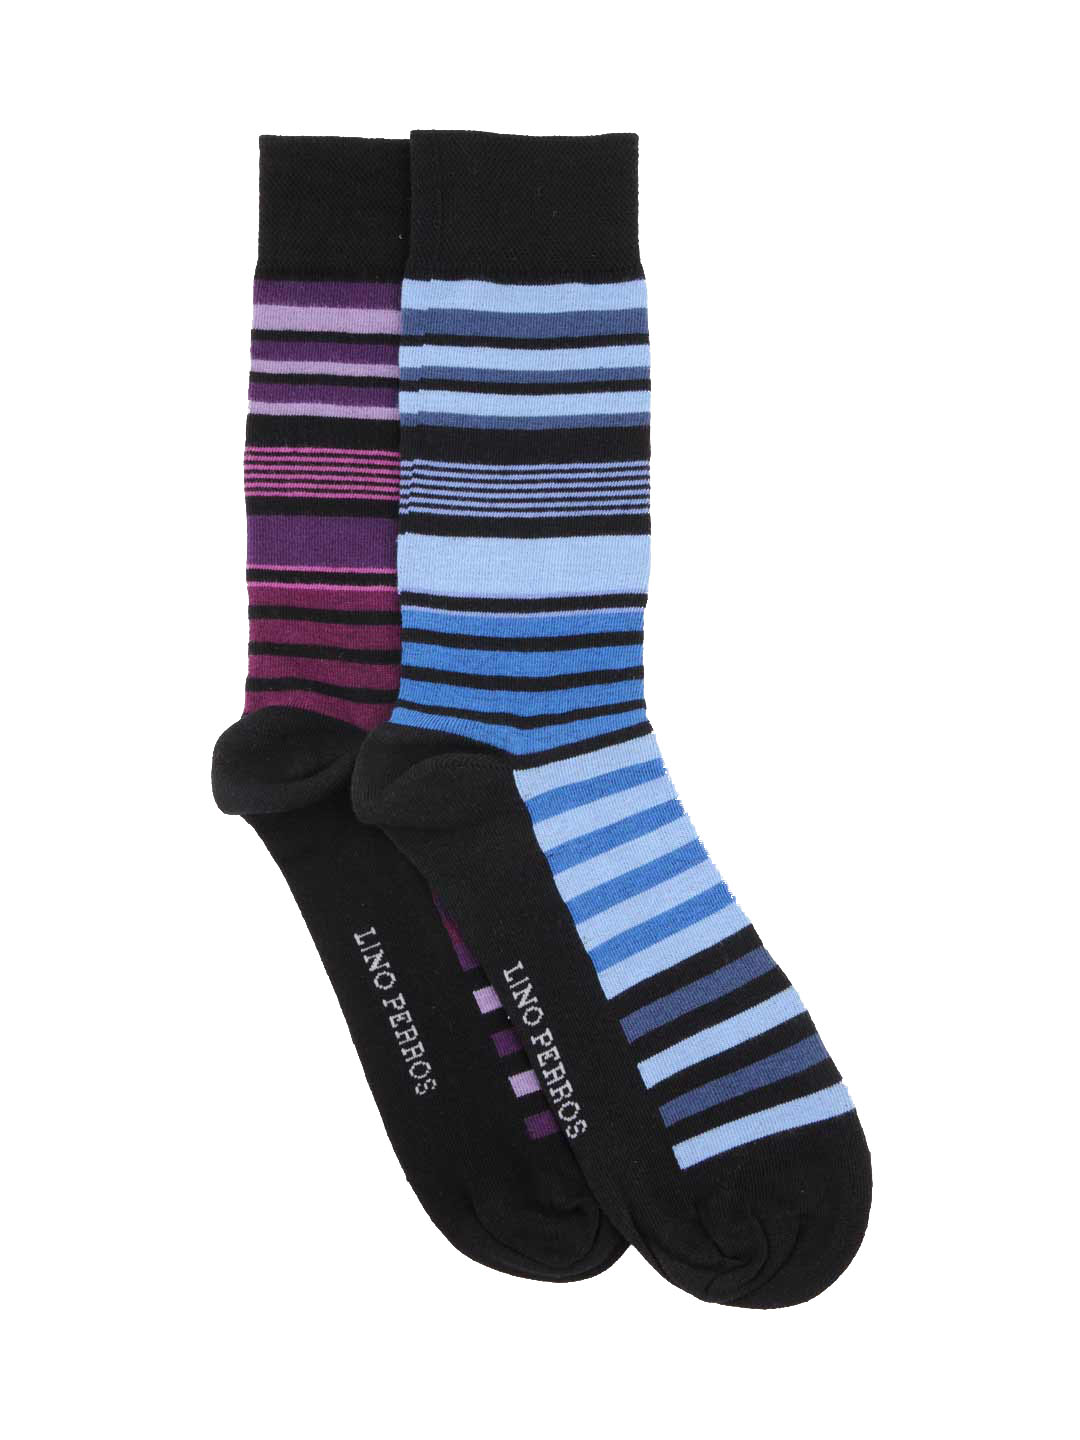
Lino Perros Men Pack of 2 Socks
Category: Accessories / Socks / Socks
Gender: Men
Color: Blue
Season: Summer 2012
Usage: Casual